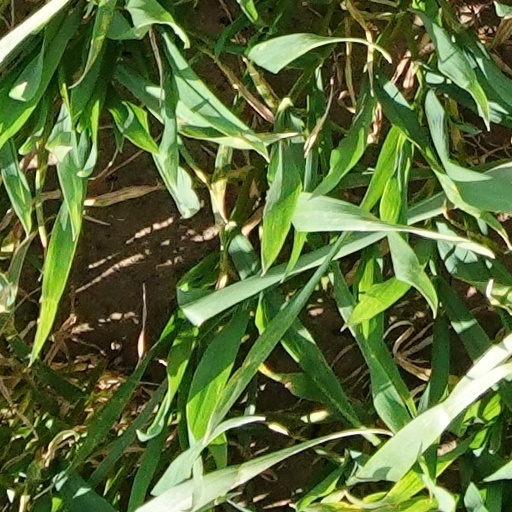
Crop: wheat